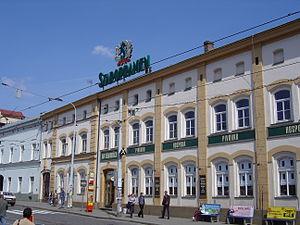
Façade de la brasserie Staropramen.
Staropramen est une marque de bière et l'une des plus grosses brasseries de République tchèque, appartenant au groupe Molson Coors Brewing Company.